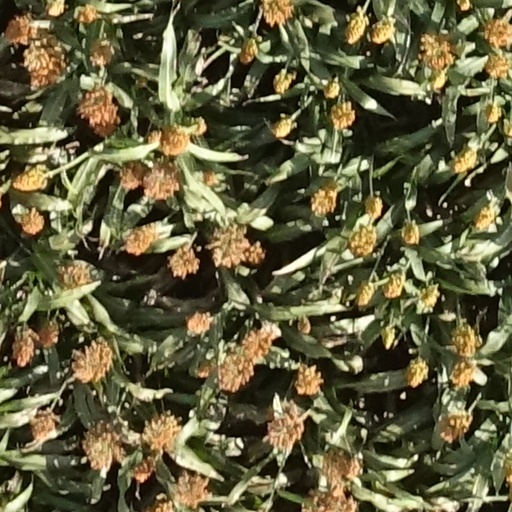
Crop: sorghum